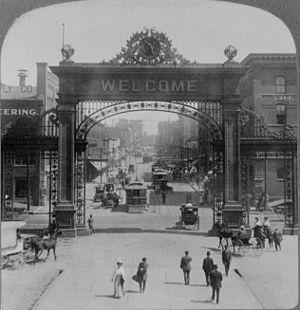
Louis Soutter est un artiste, peintre et dessinateur suisse, né à Morges, près de Lausanne, le 4 juin 1871, mort isolé par la Guerre à Ballaigues, près de Vallorbe, le 20 février 1942.